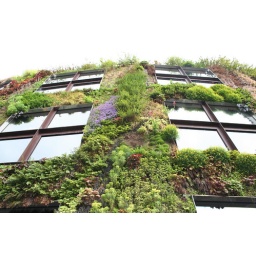
This is a wall of a house in Paris.